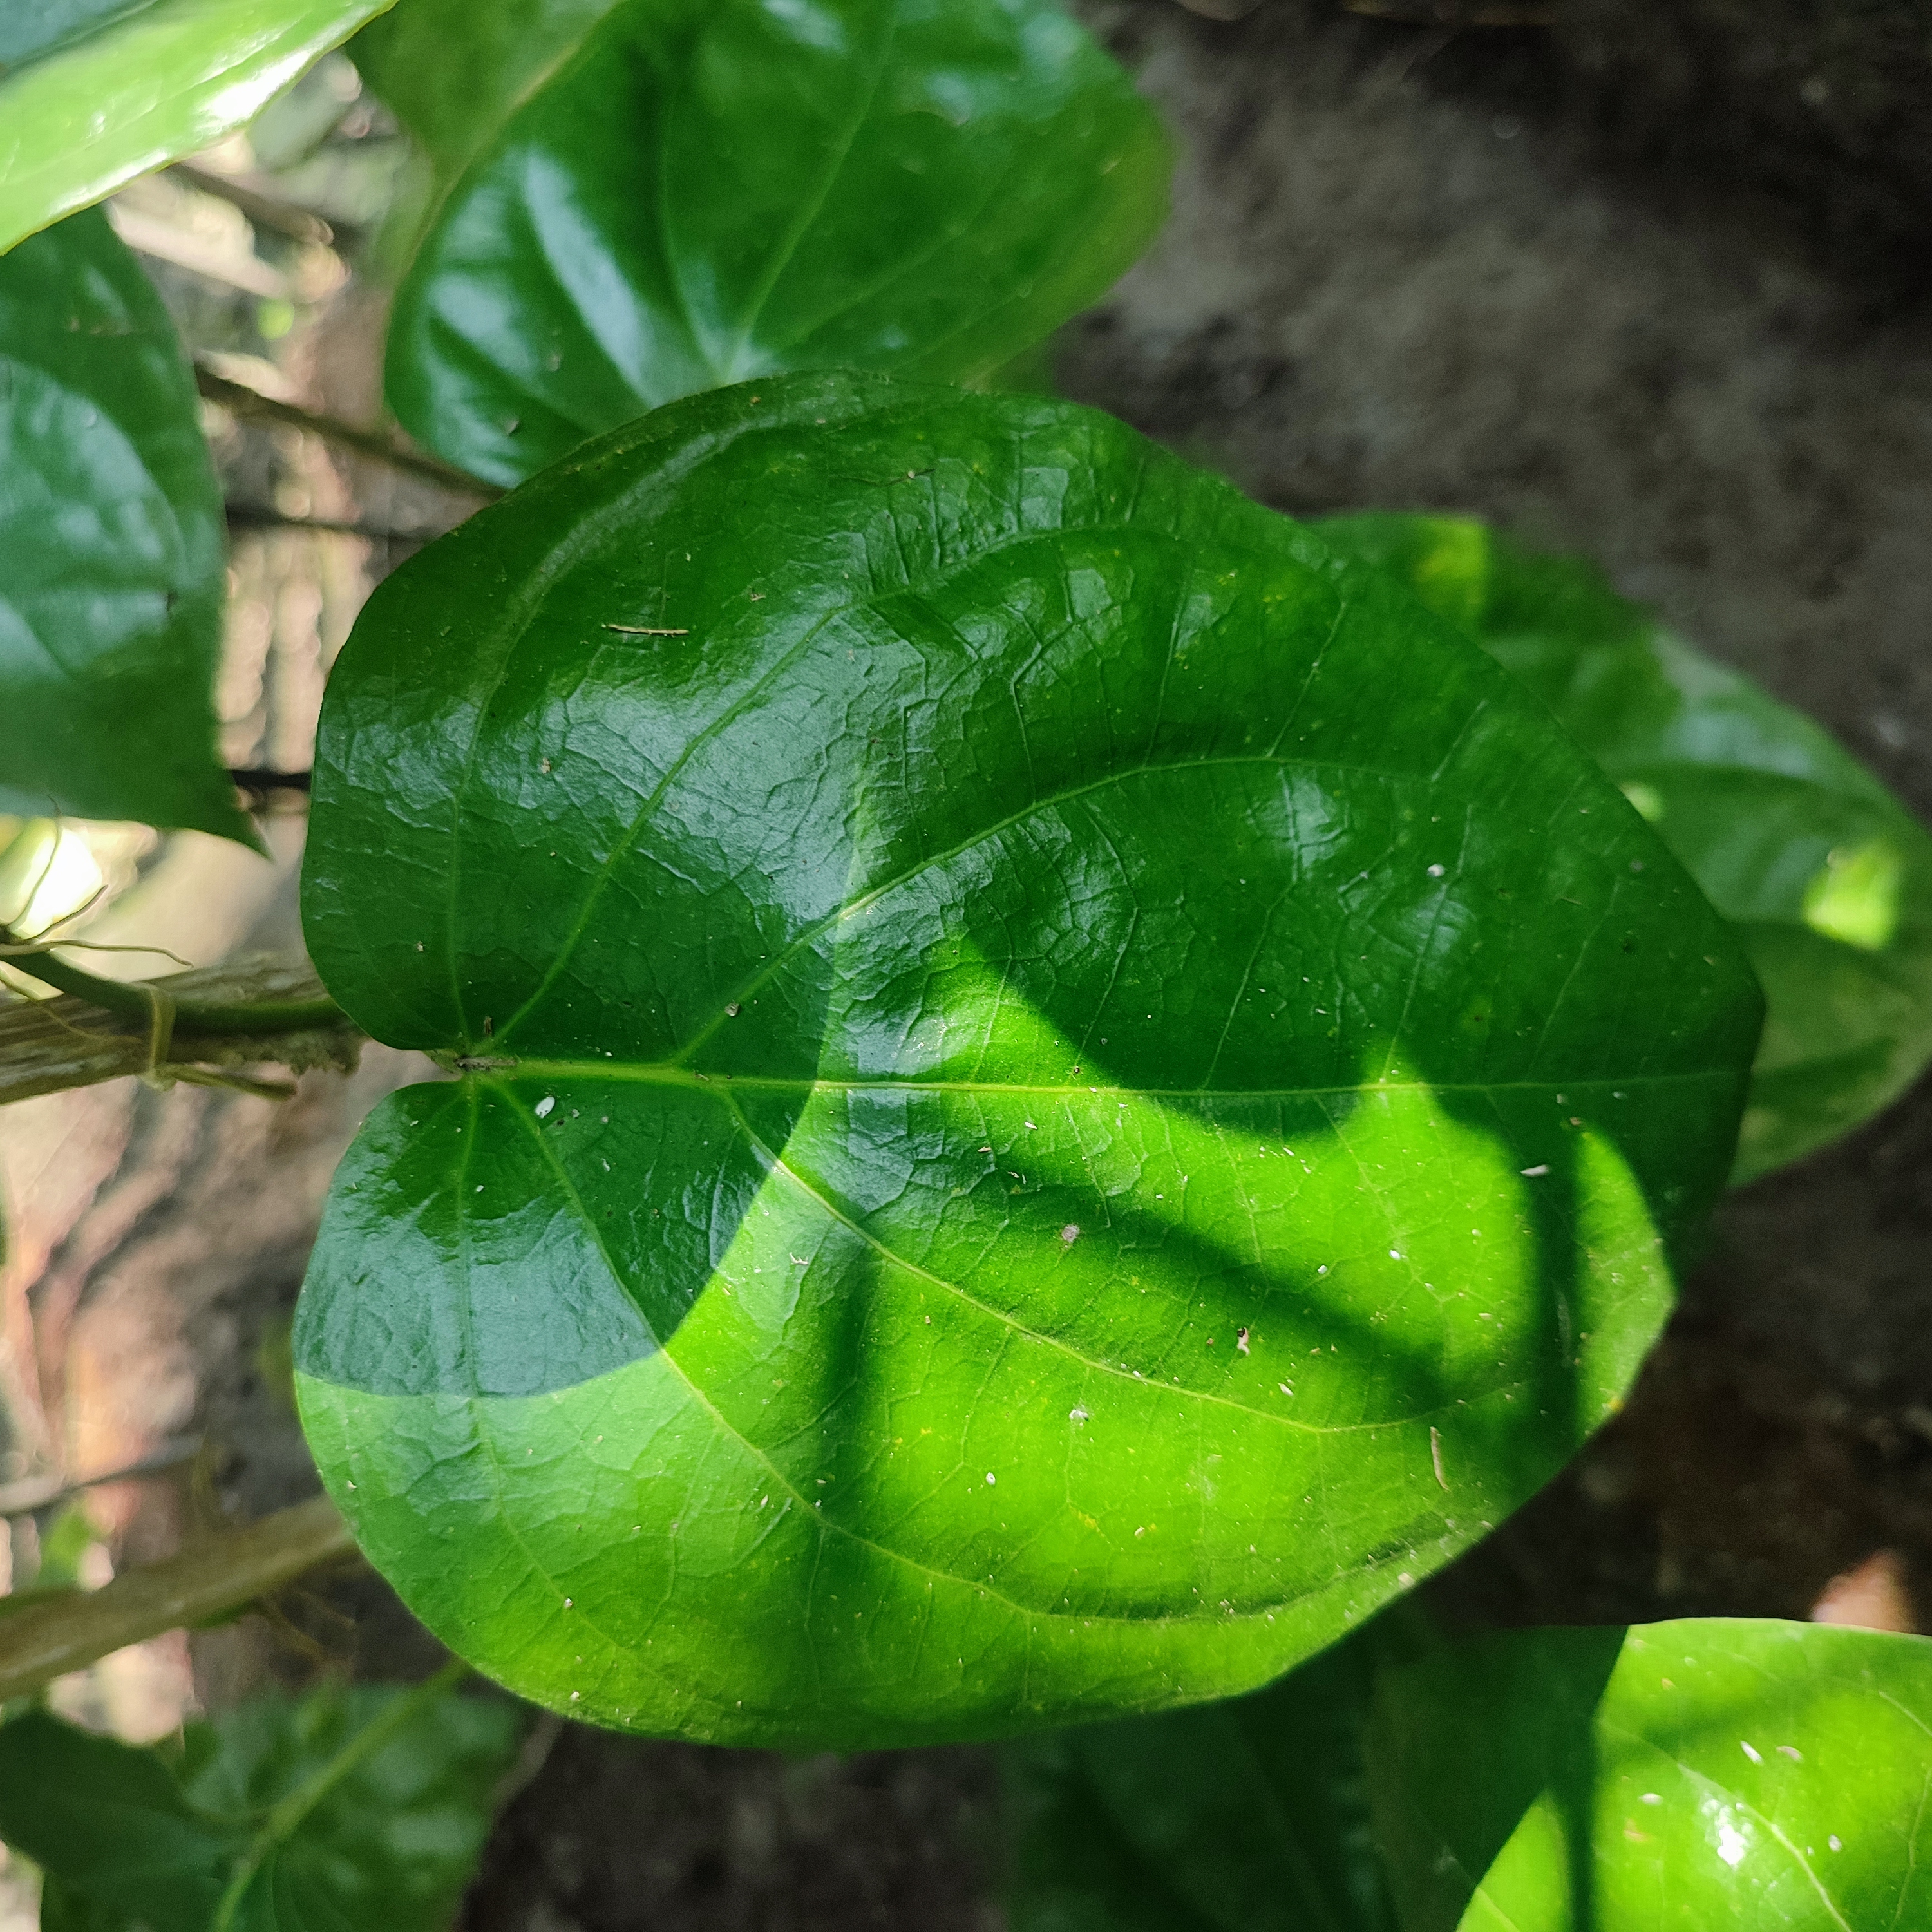
Label: Healthy_Leaf